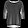
Label: Pullover